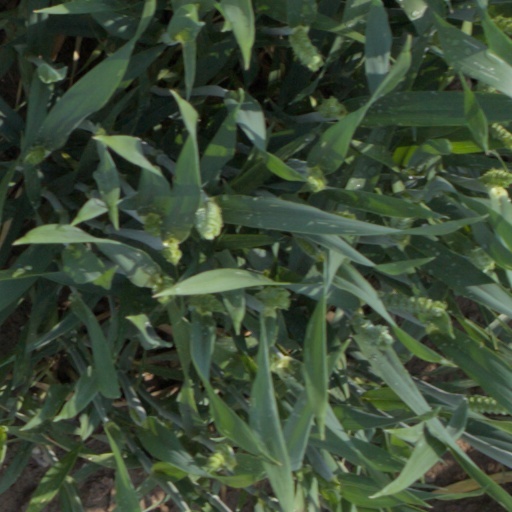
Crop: wheat